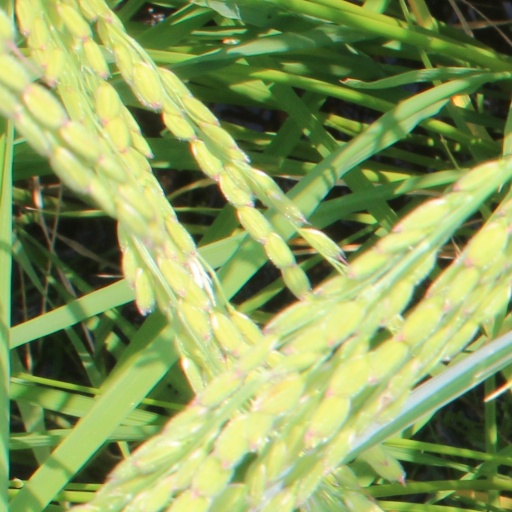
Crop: rice